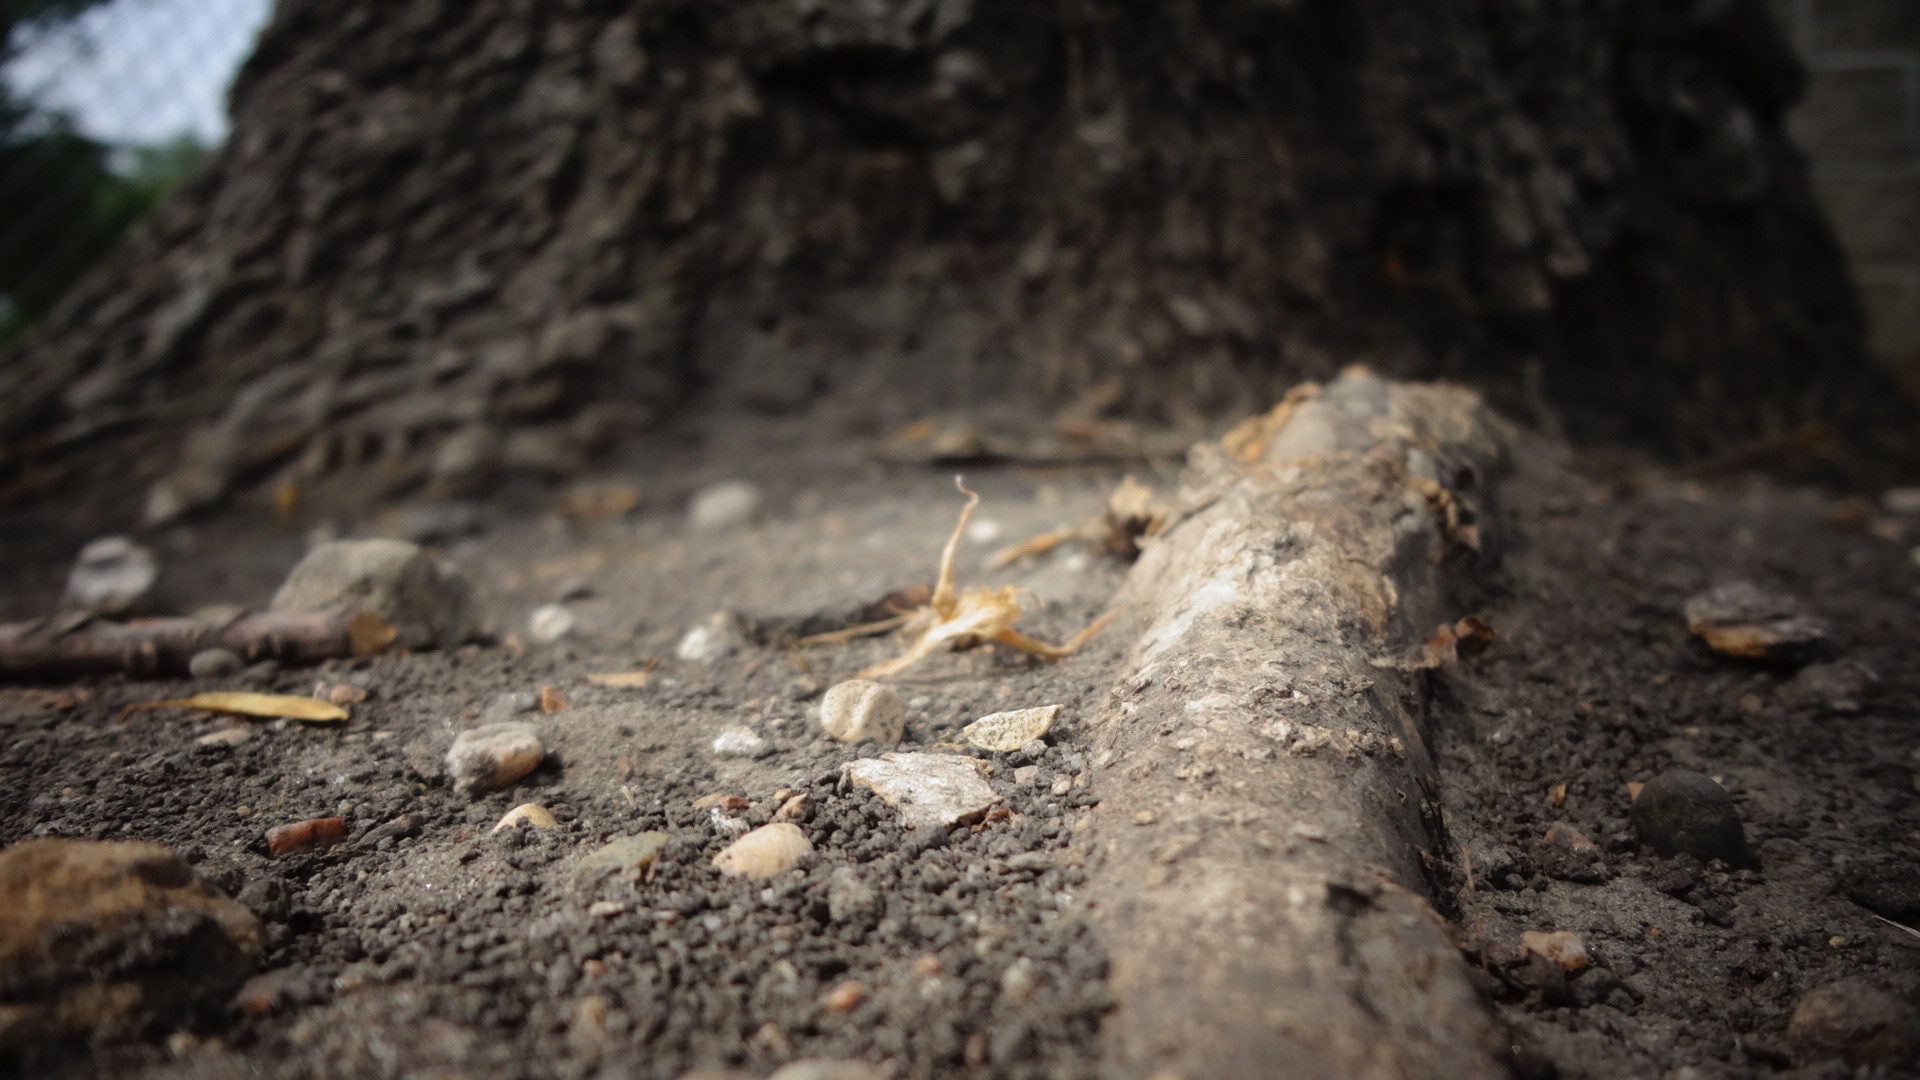
tree, nature, rock, plant, wood, ground, leaf, trunk, wildlife, dirt, insect, soil, fauna, root, close up, geology, macro photography, woody plant